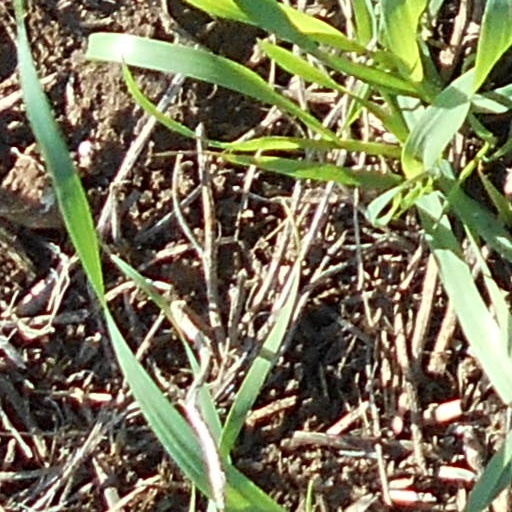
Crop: wheat